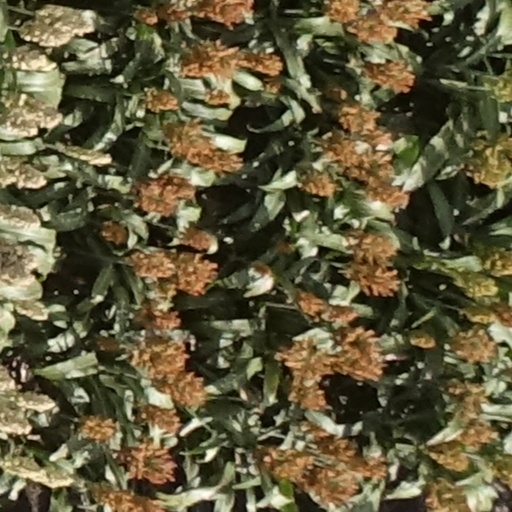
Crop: sorghum